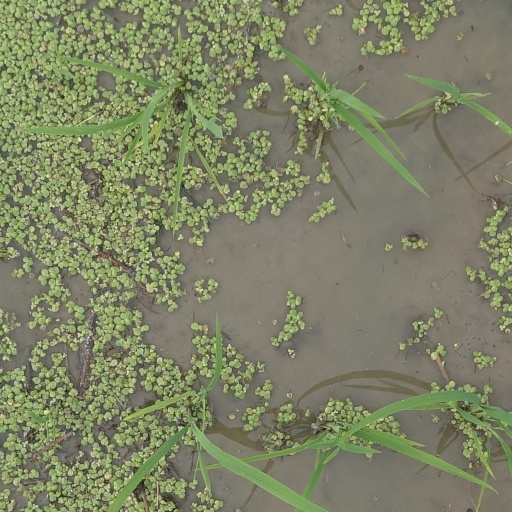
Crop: rice